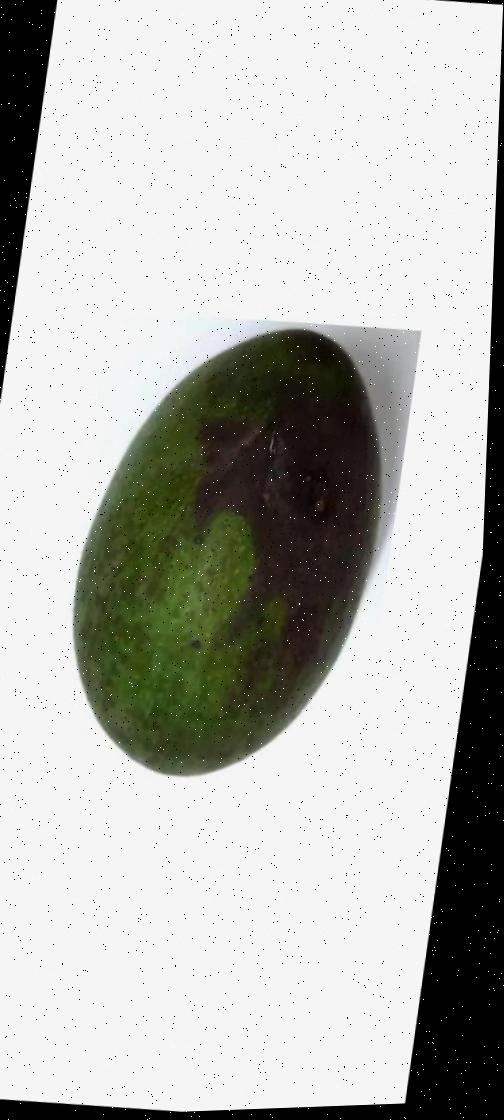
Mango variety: Ashshina Zhinuk